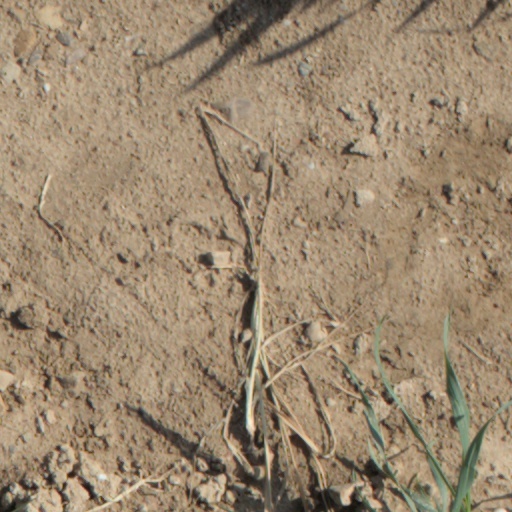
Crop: wheat